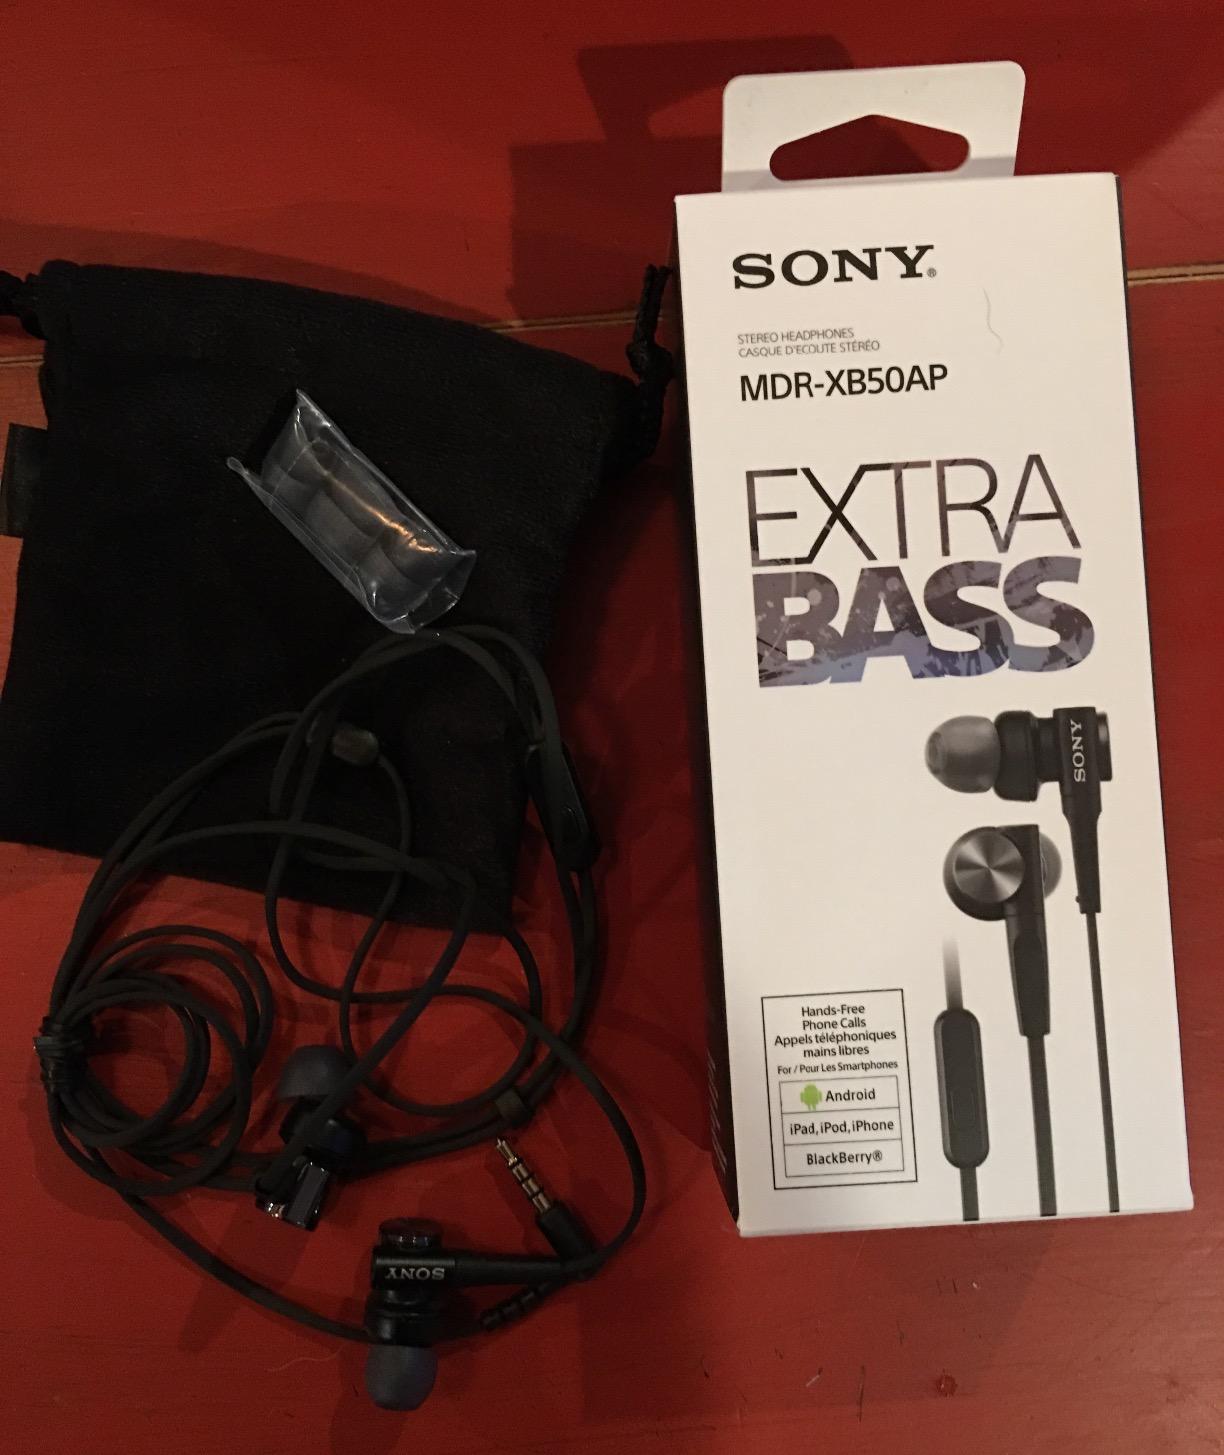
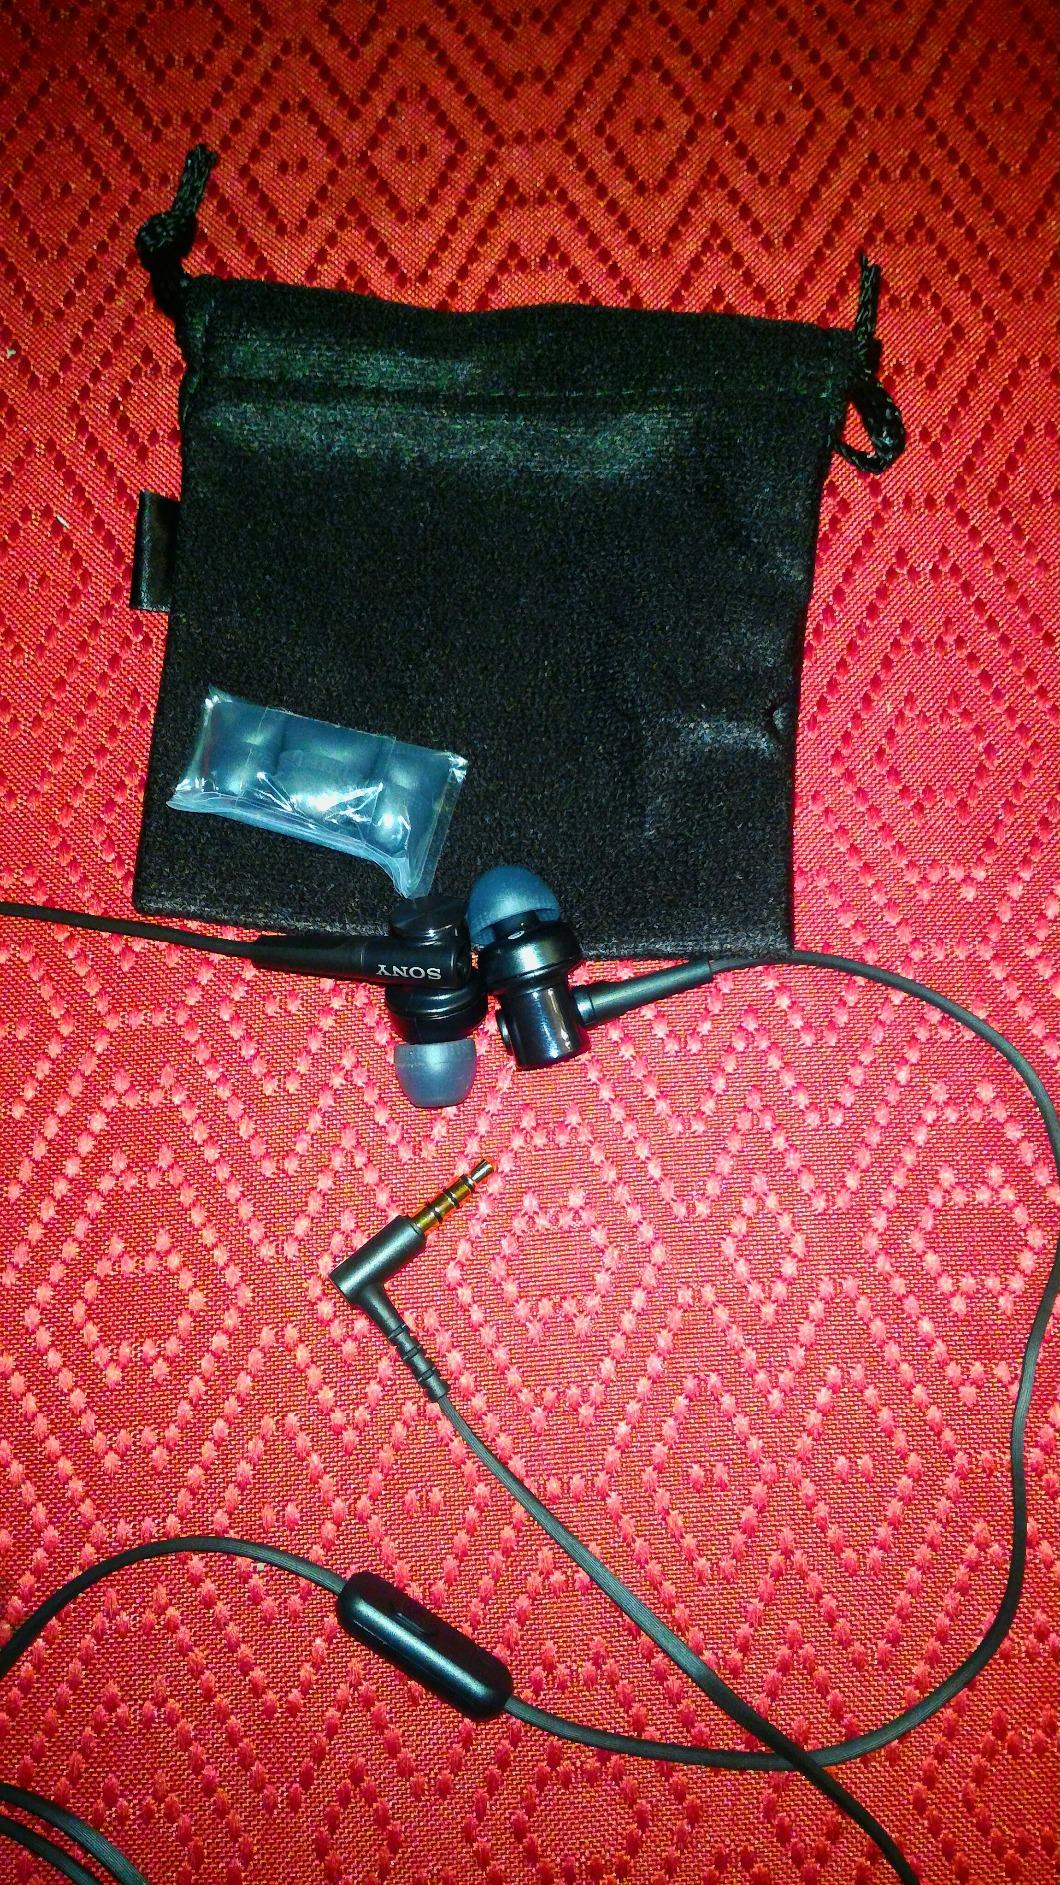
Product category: headphones
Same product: yes